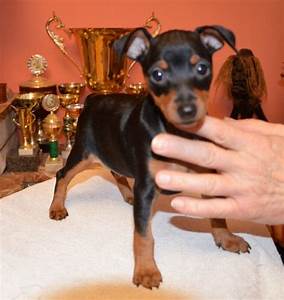
Label: cane